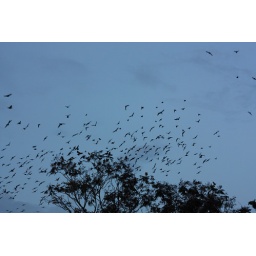
They were thousand of this birds flying around in one of the highway pitstop.